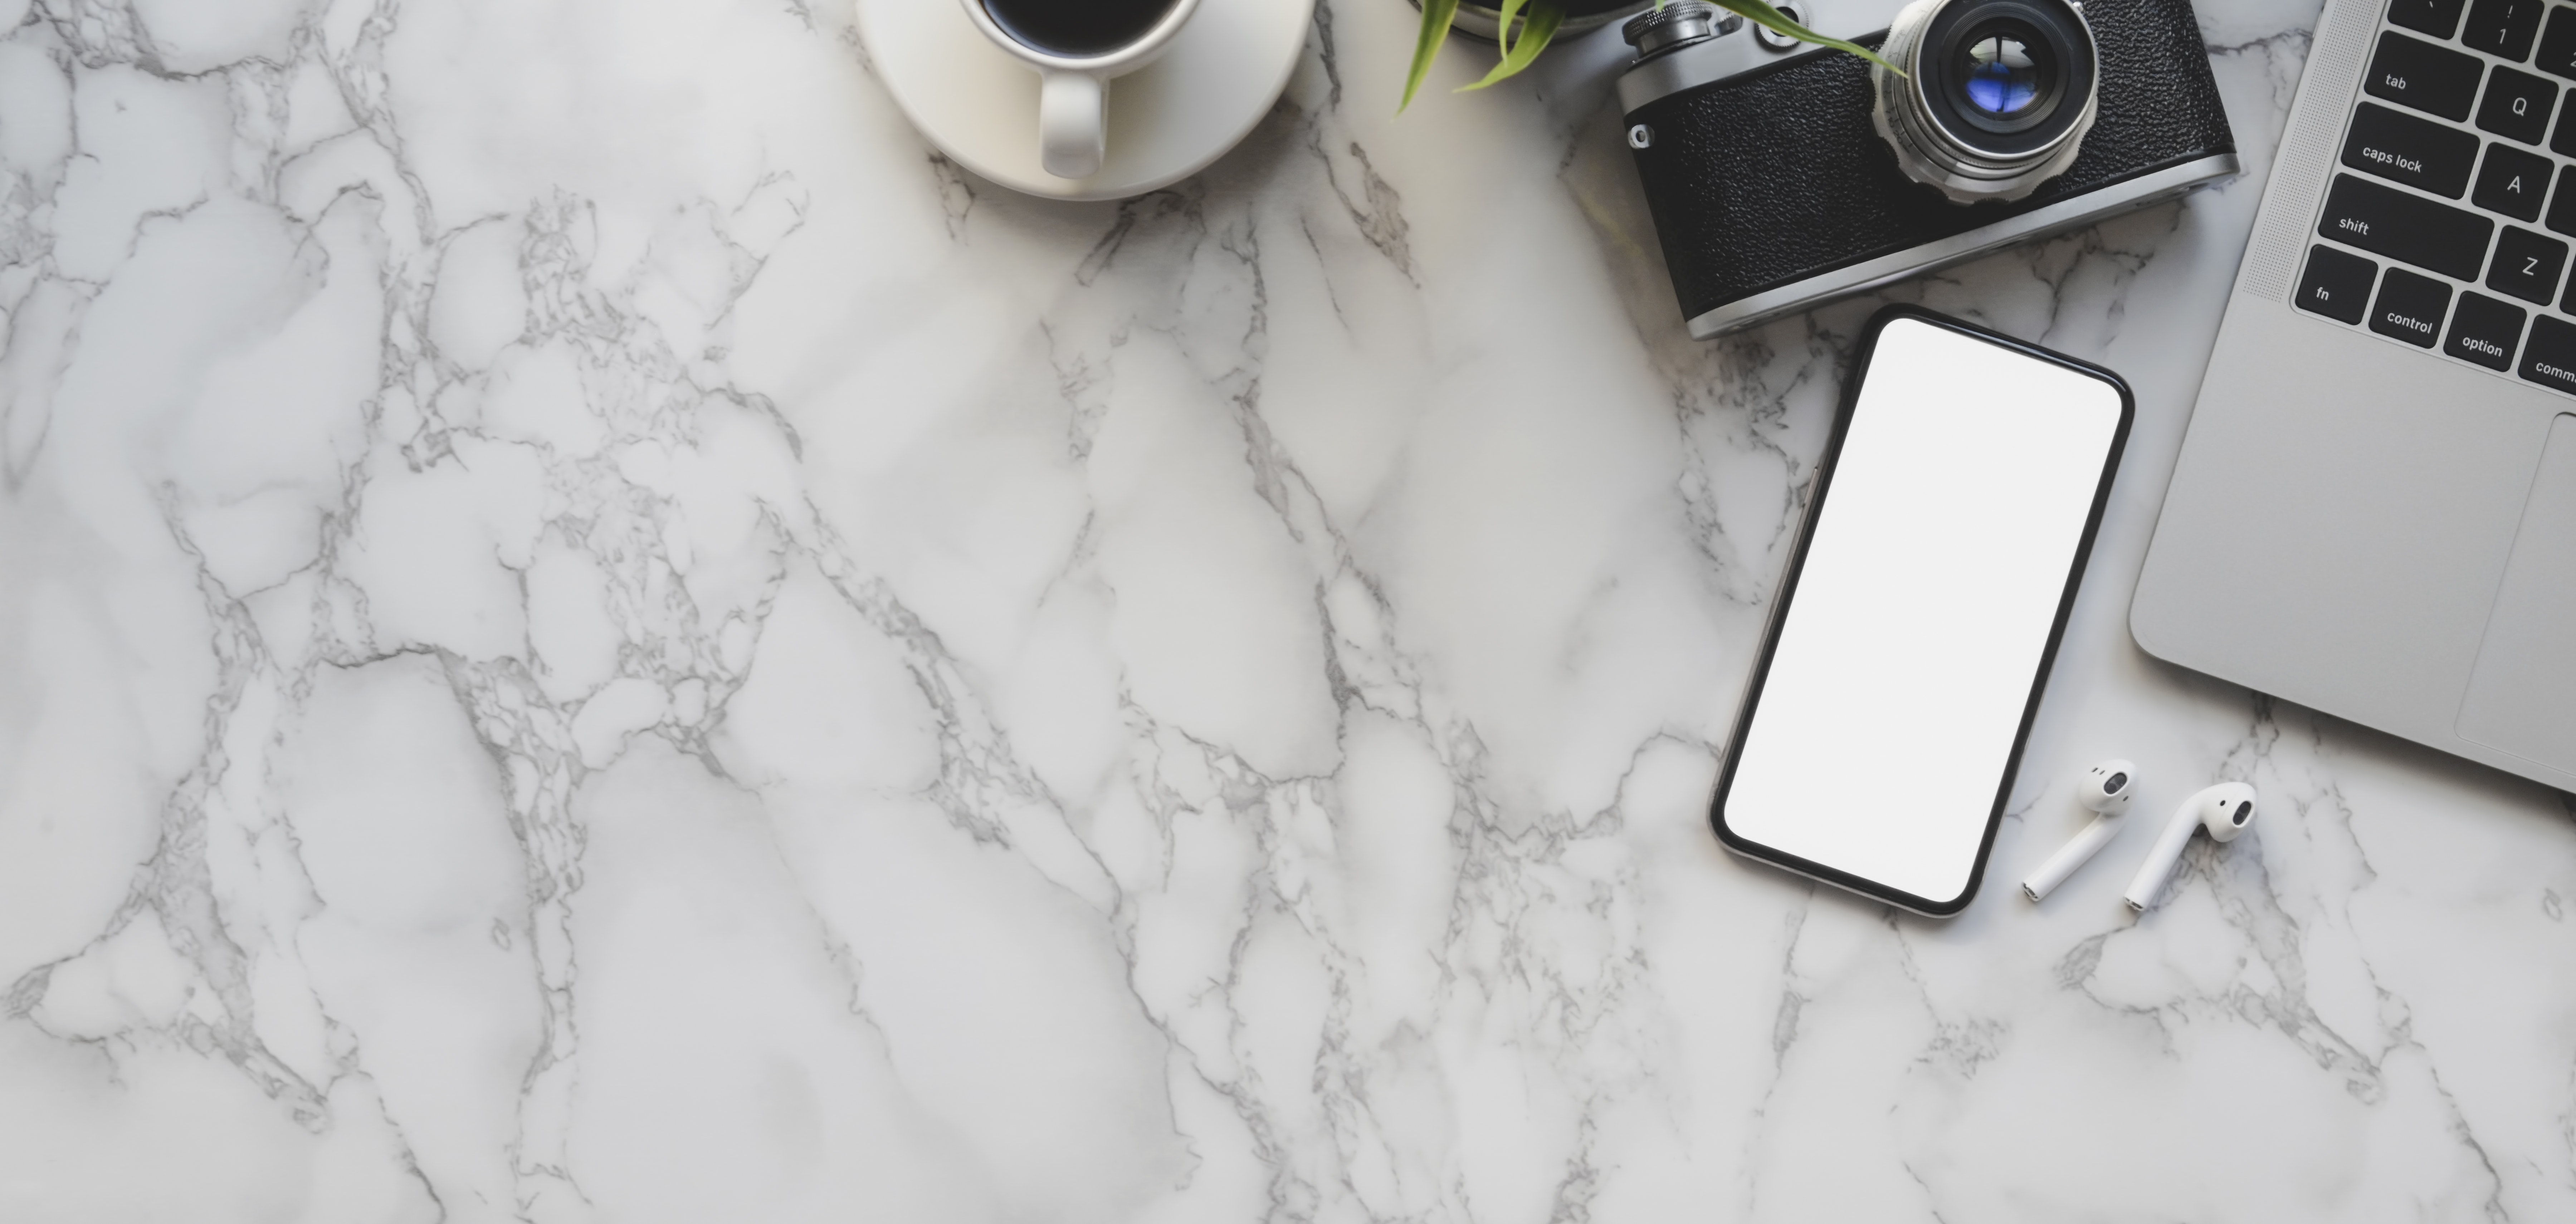
camera, white, gadget, technology, Material property, electronic device, photography, black and white, flooring, mobile phone